Rollin' with the Nines

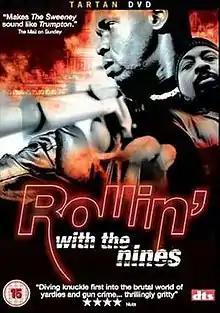
DVD cover

Rollin' with the Nines is a 2006 British film set mainly in South London, about a rap group turned drug dealers. The film stars Vas Blackwood, Robbie Gee, Mark Smith, Simon Webbe and Billy Murray. Small appearances are made by Jason Flemyng as well as several core members of the growing UK Grime scene, including Dizzee Rascal, Rodney P, Kano, Life, Wiley, and Lady Sovereign among others.